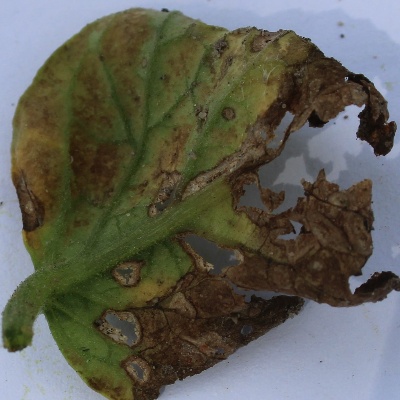
Crop: Tomato
Condition: leaf blight